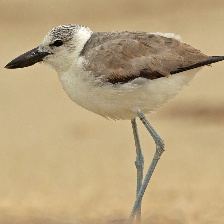
Species: CRAB PLOVER
Scientific name: DROMAS ARDEOLA